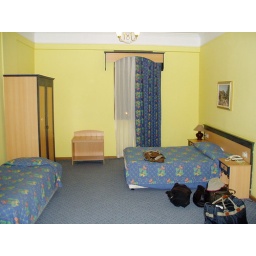
We lucked out in this room. One bed for us. Three beds for all our stuff.